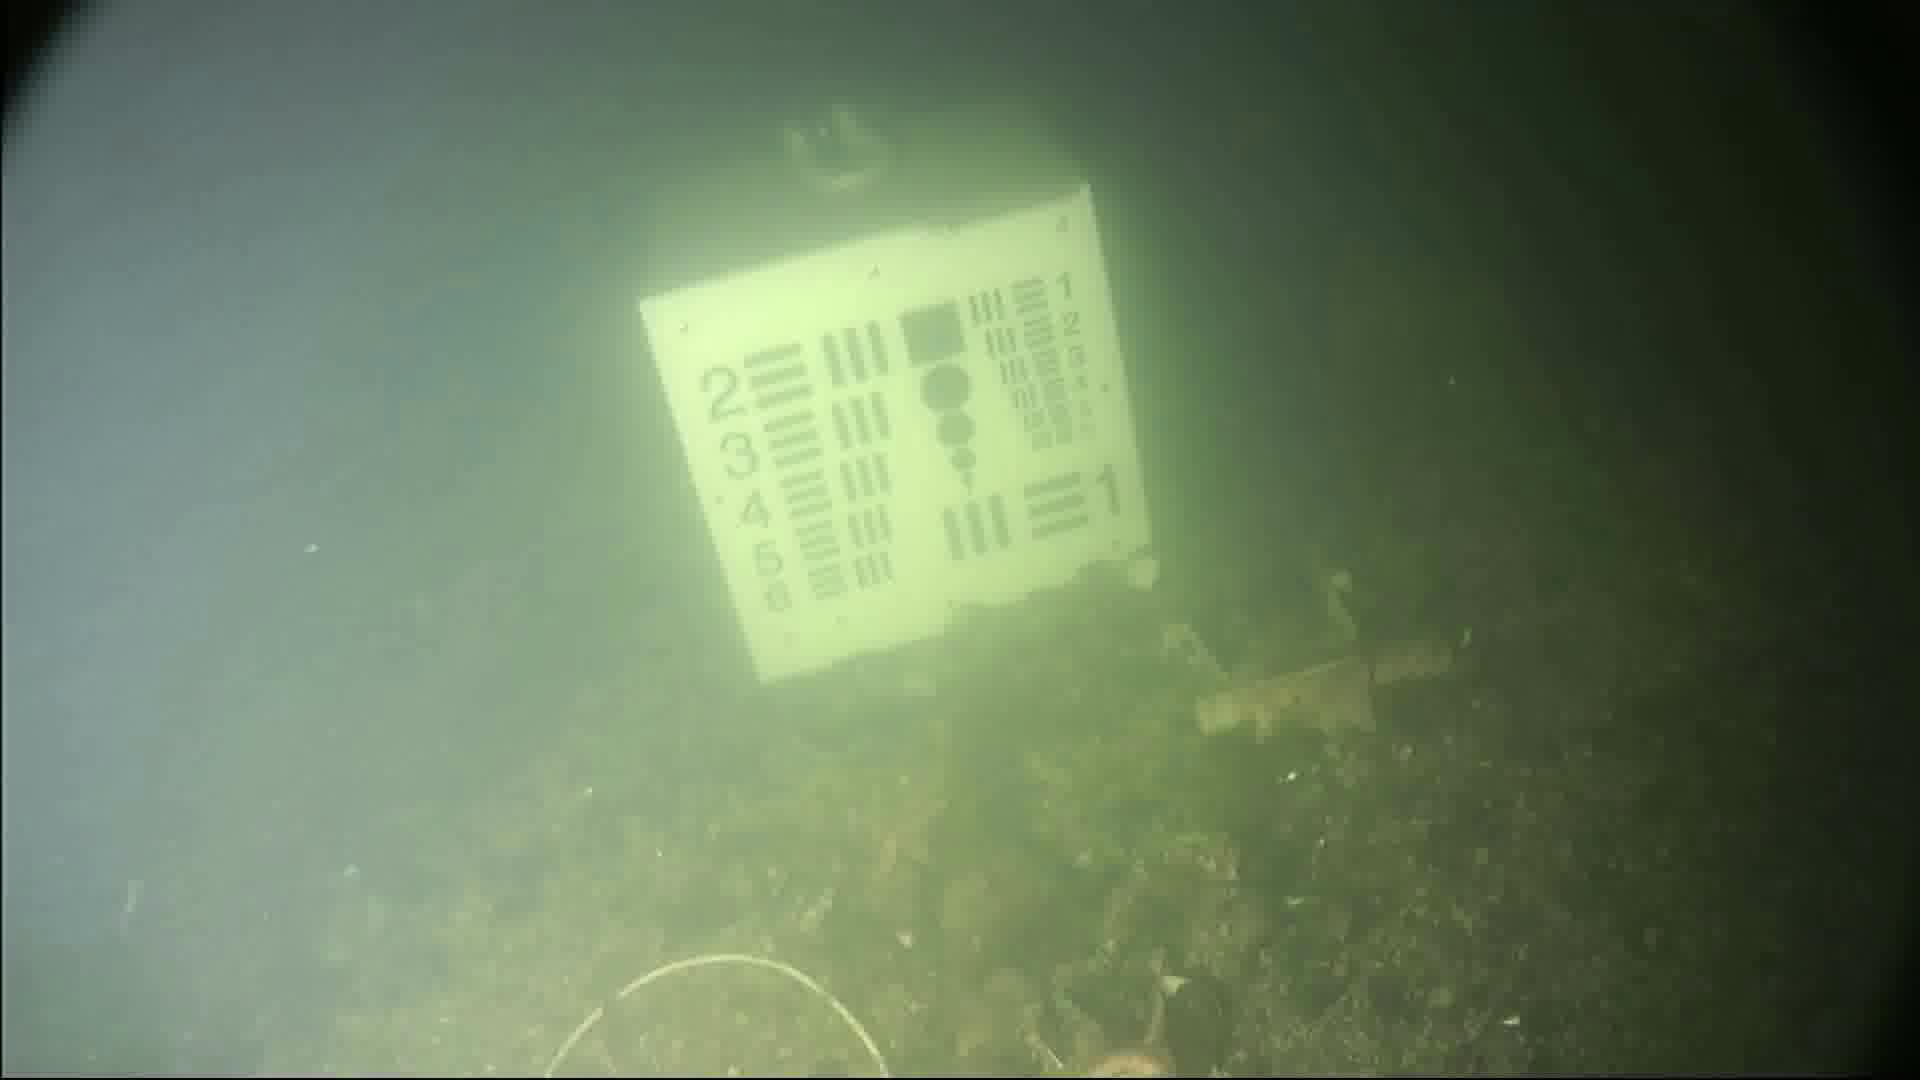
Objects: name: starfish